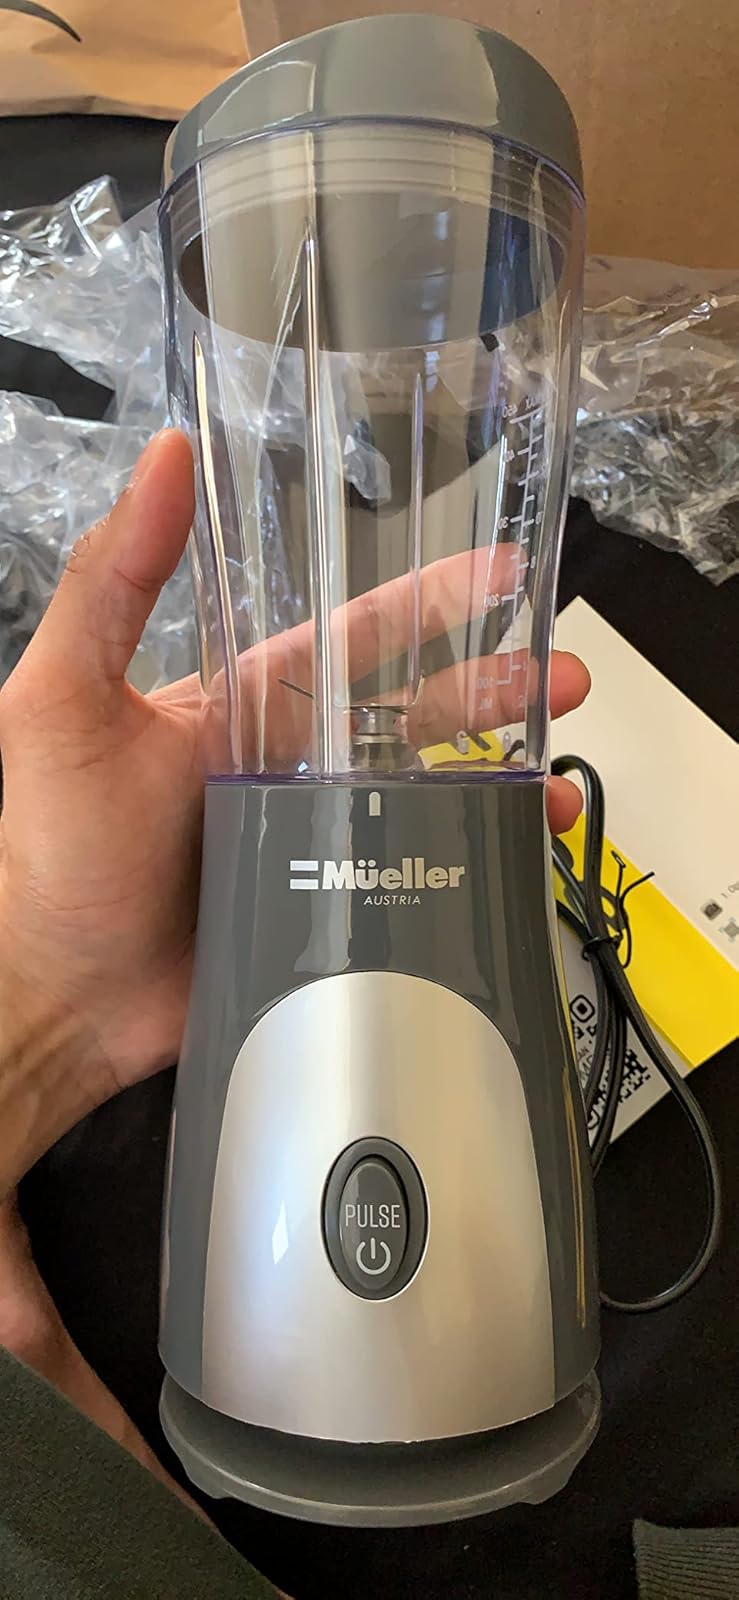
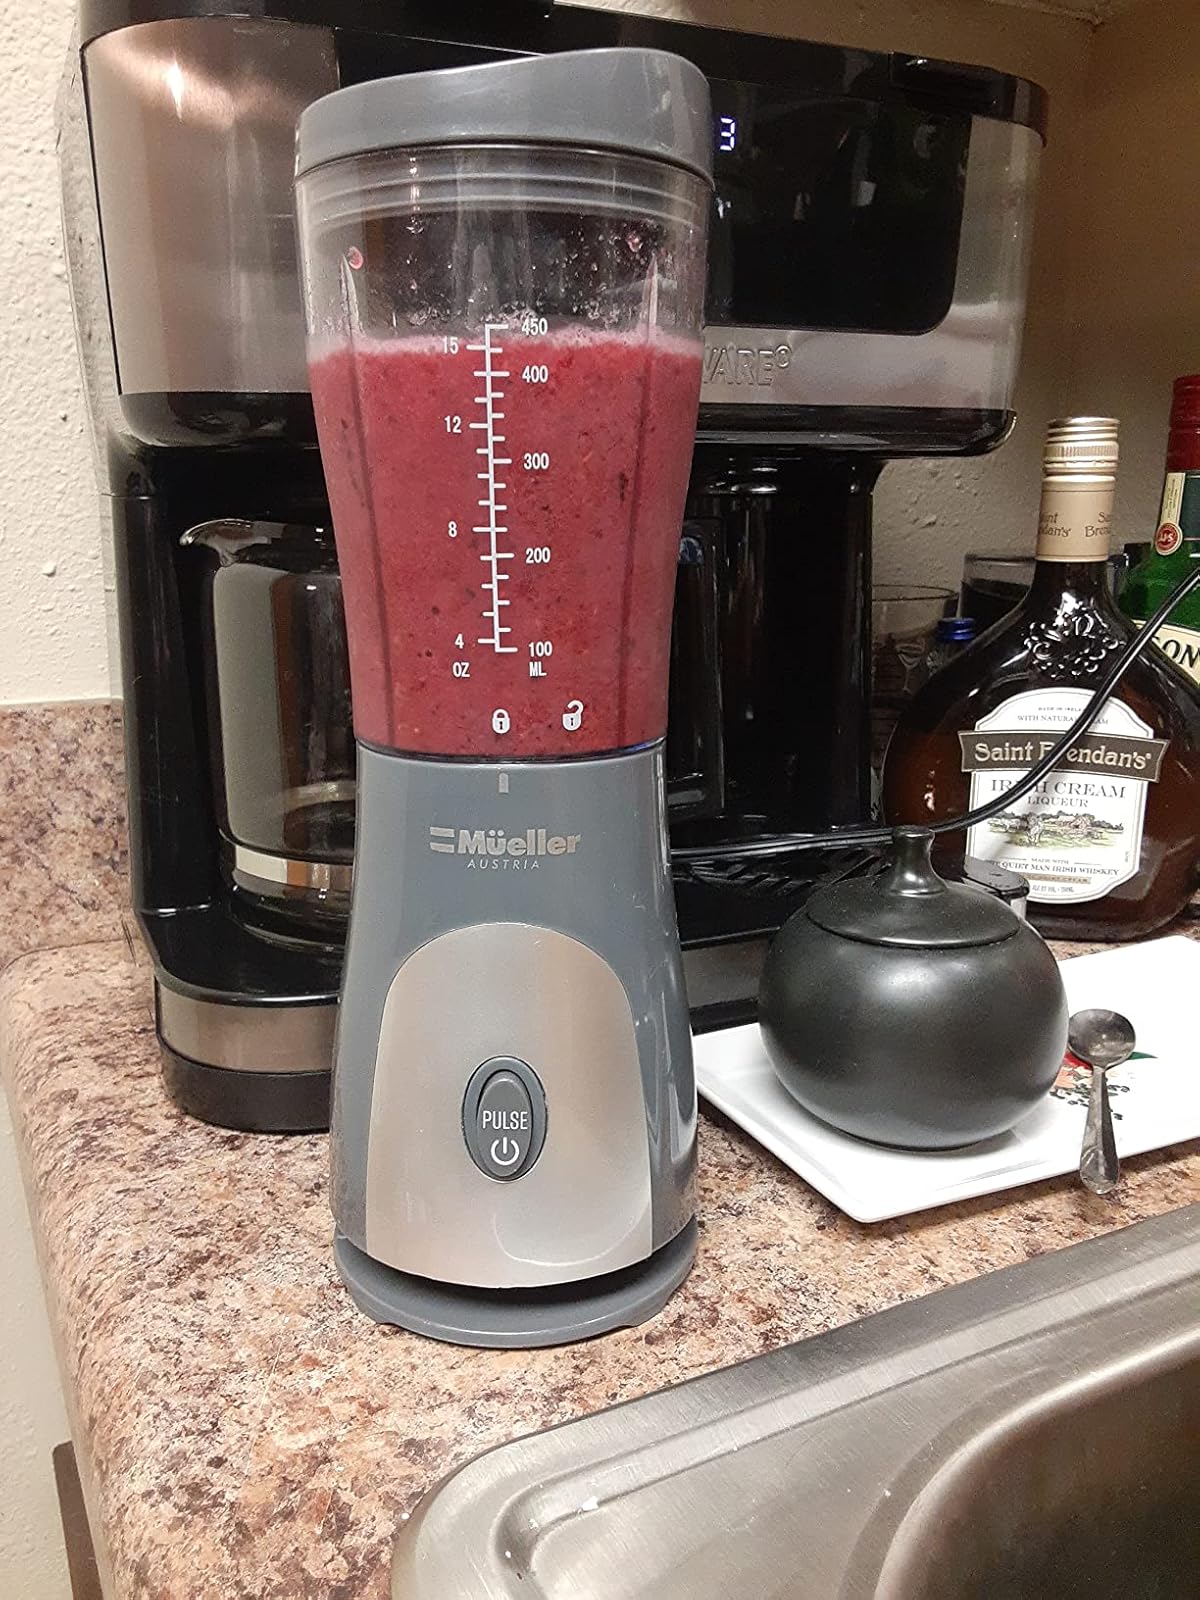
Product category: items_blender
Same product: yes